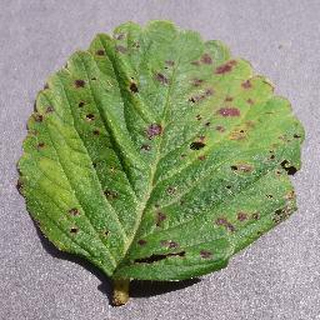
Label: strawberry_leaf_scorch